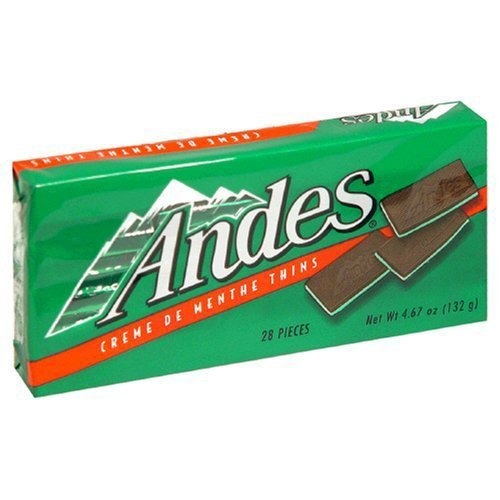
Item Name: Andes Creme De Menthe Thins, 4.67 Ounce (Pack of 6)
Bullet Point 1: Menthol Flavor: Enjoy the refreshing minty flavor of Andes Creme De Menthe Thins
Bullet Point 2: Bagged Variety: Get 6 individually wrapped Thin Mints in a resealable bag
Bullet Point 3: Individually Wrapped: Each Thin Mint is wrapped in a crisp wafer and minty creme
Bullet Point 4: Perfect for Gifts: Give the gift of Andes Thin Mints for birthdays, holidays, or any special occasion
Bullet Point 5: Made in the USA: Andes Thin Mints are proudly made in the United States
Value: 28.0
Unit: Ounce

Price: 33.24